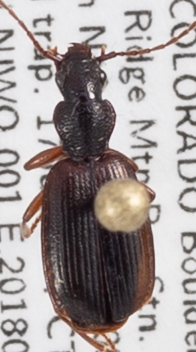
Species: Cymindis unicolor
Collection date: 2018-07-17
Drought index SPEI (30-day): -0.734
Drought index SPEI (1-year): -0.54
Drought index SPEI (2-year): -0.03